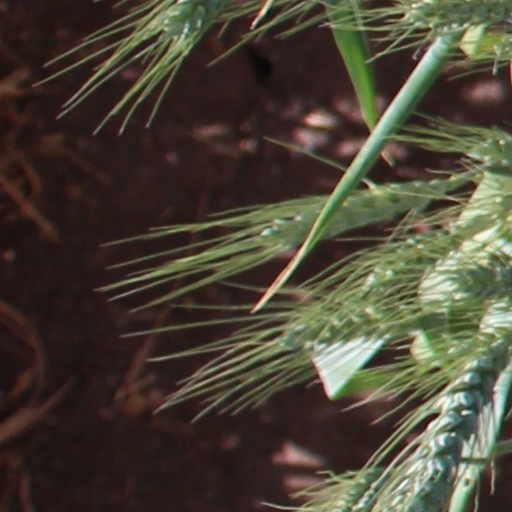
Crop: wheat